Getter Robo Go

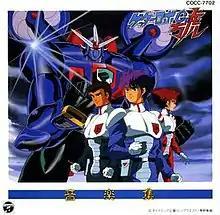
Cover of "Getter Robot Go Ongakushu" CD album. From left to right, characters Gai, Go and Sho, and Getter Robot's main form in the back.

, sometimes romanized as Getter Robot Go and known in the United States as Venger Robo, is a Japanese mecha anime and manga series and the third entry in the "Getter Robo" franchise originally created by Go Nagai and Ken Ishikawa.